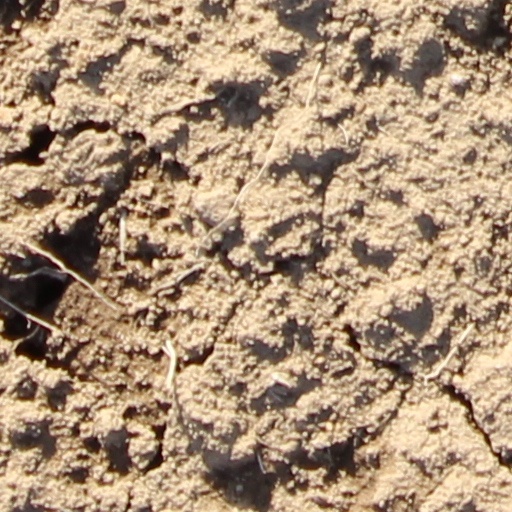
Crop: wheat